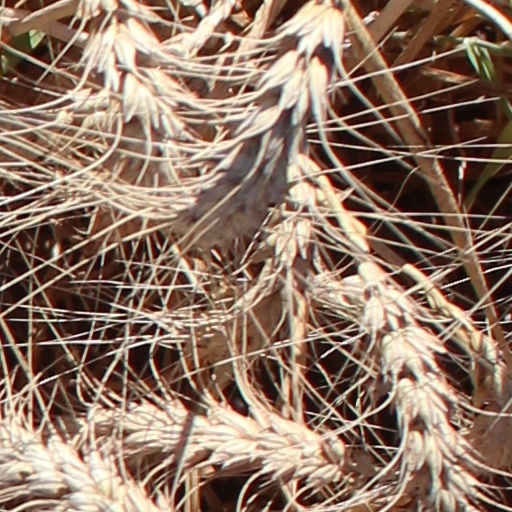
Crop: wheat